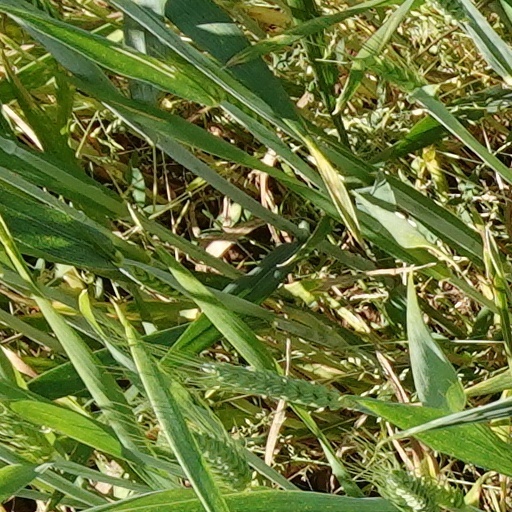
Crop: wheat